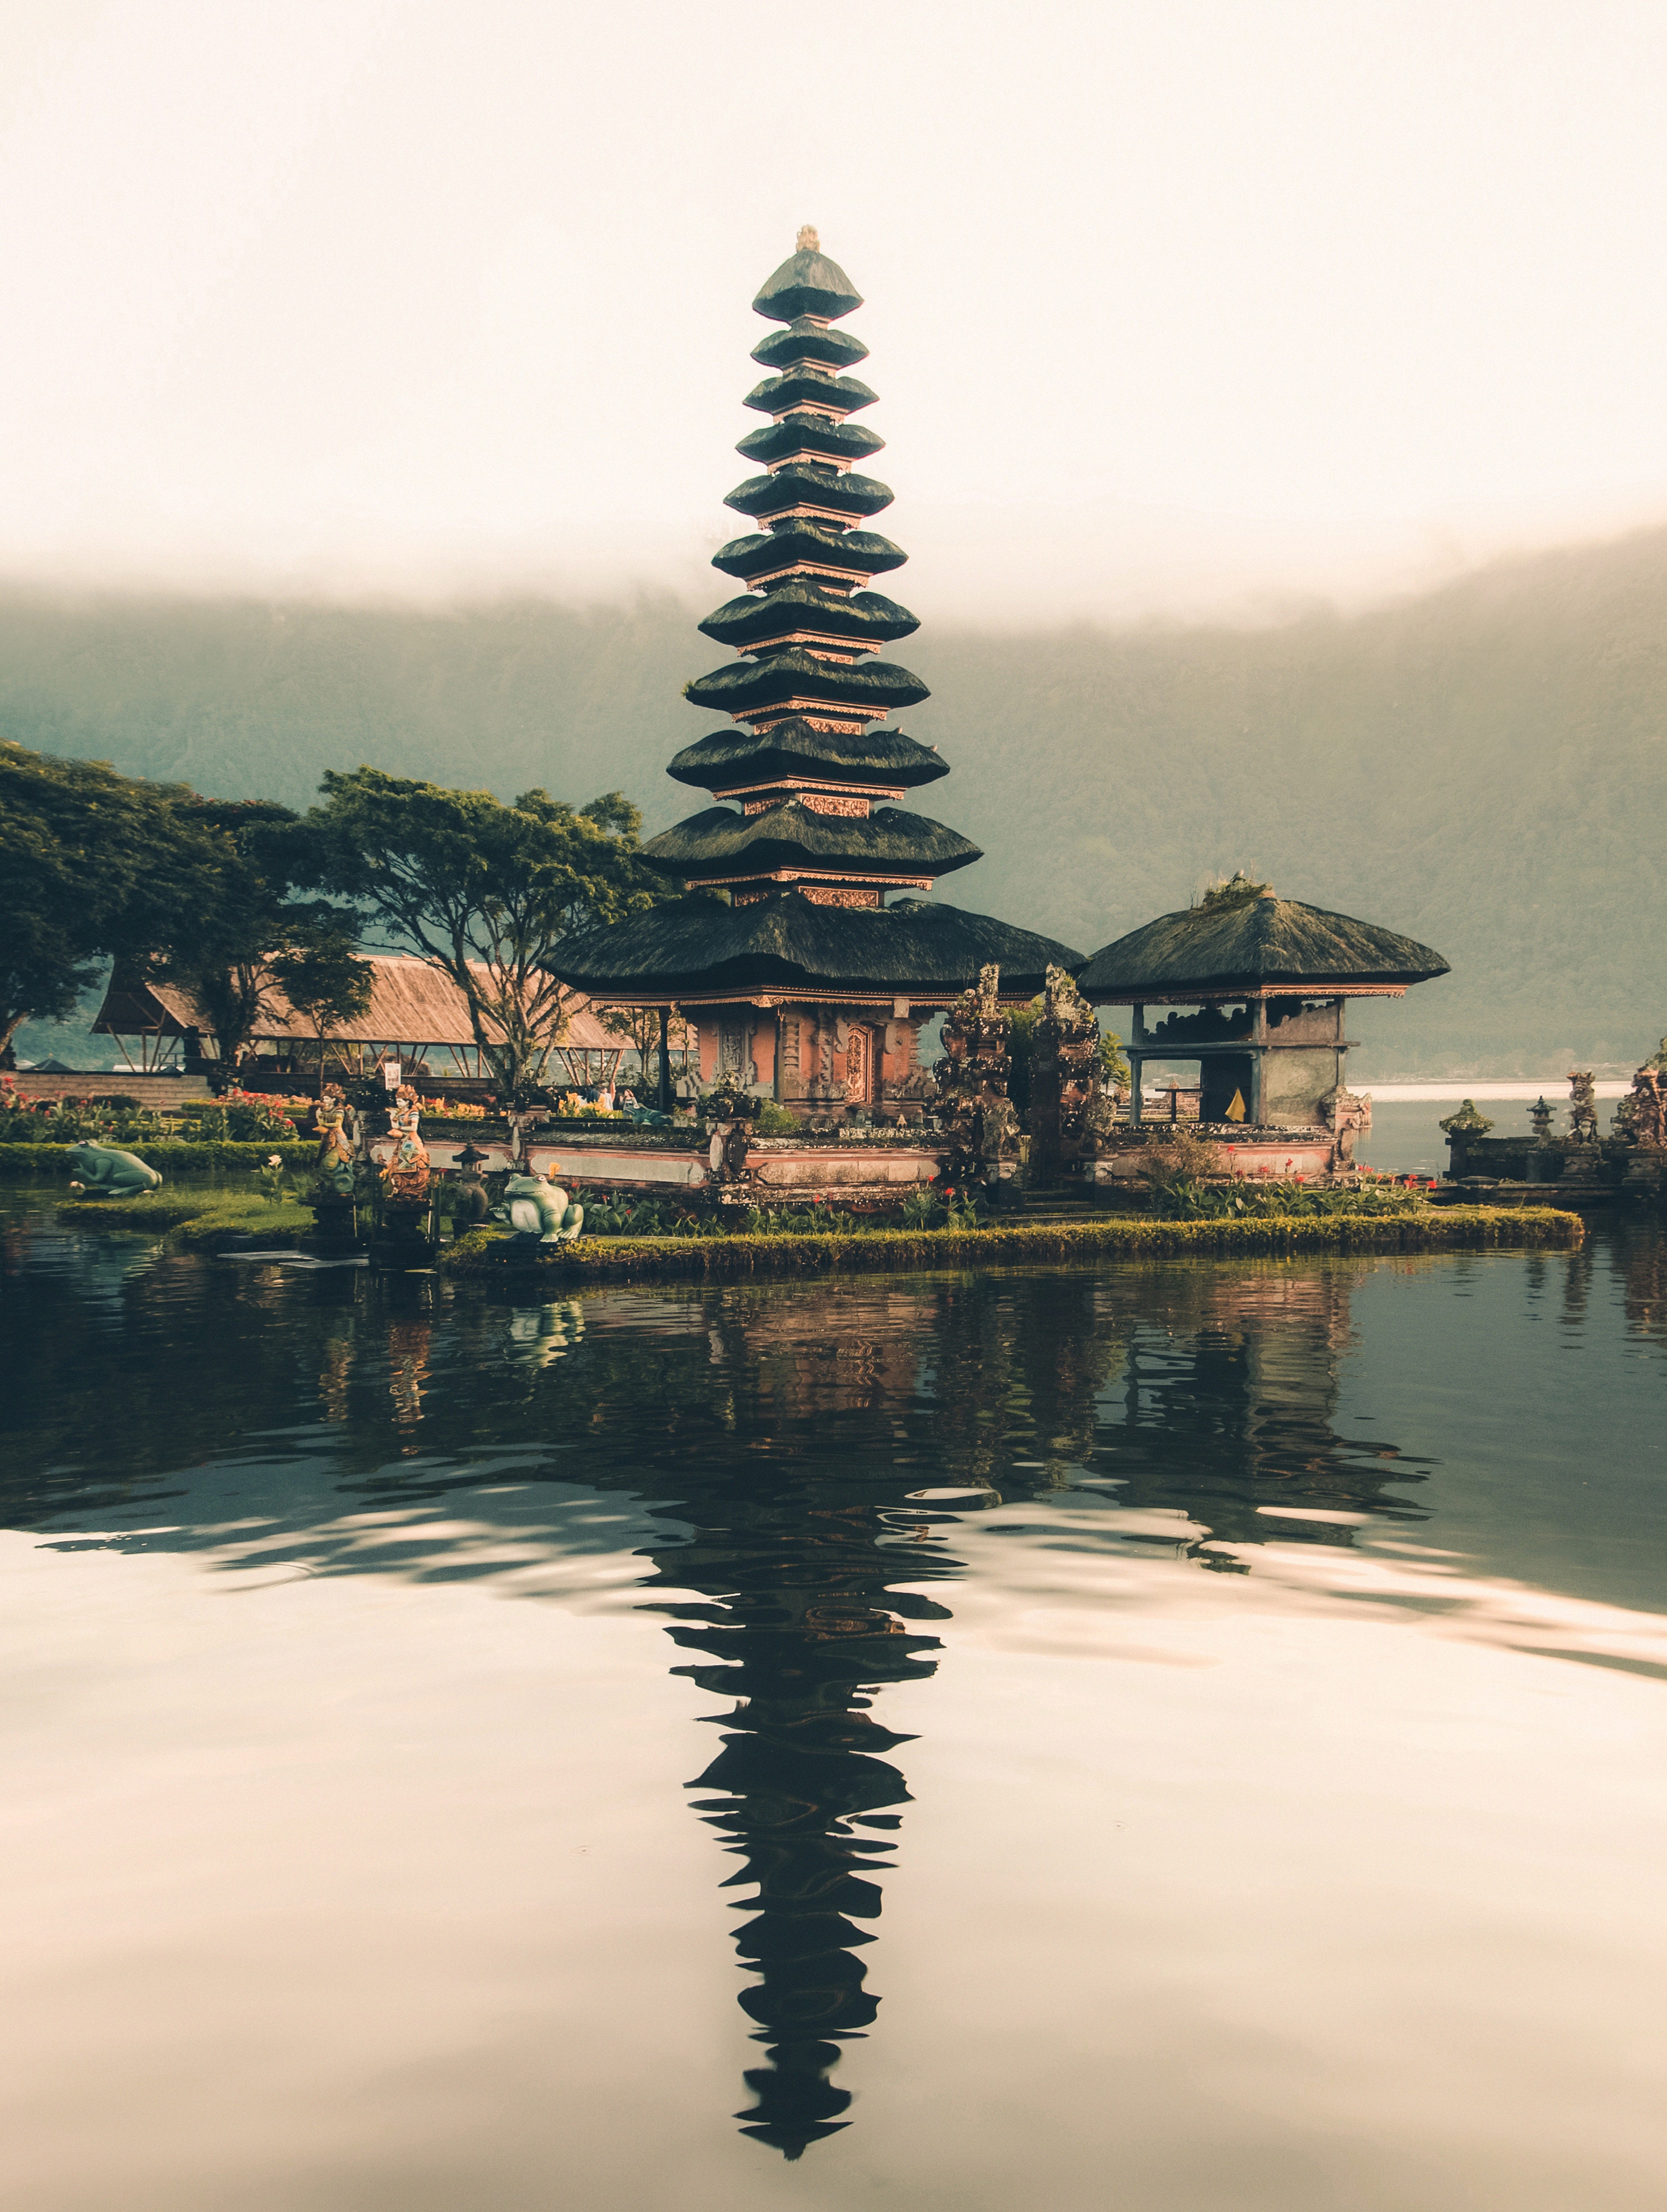
tower, pagoda, water, reflection, sky, architecture, landmark, tree, chinese architecture, lake, temple, tourism, place of worship, calm, river, hindu temple, building, historic site, vacation, cloud, plant, evening, world, tourist attraction, city, pine family, japanese architecture